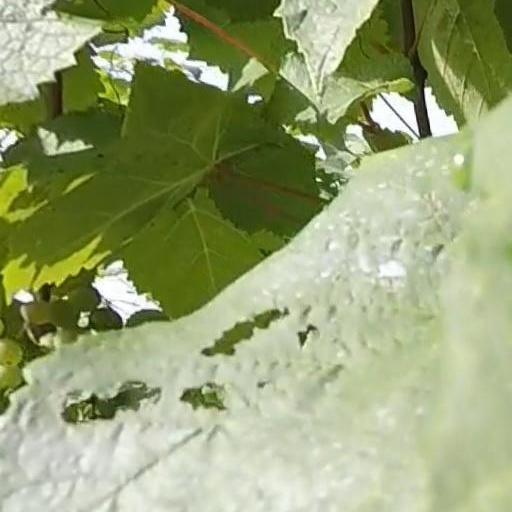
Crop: grape